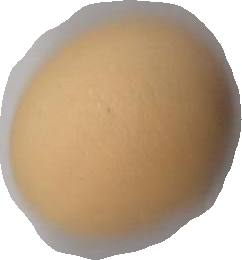
Variety: Grobogan